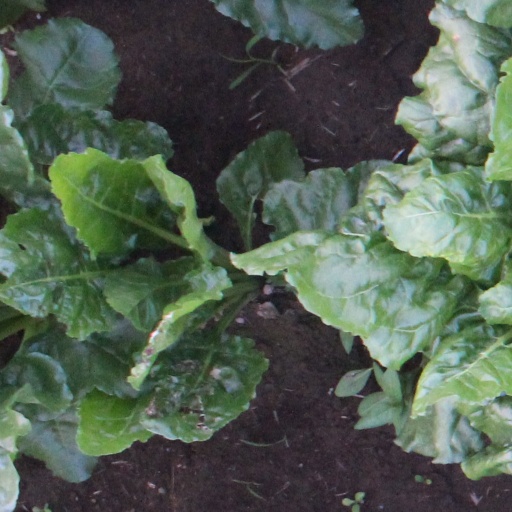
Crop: sugar beet